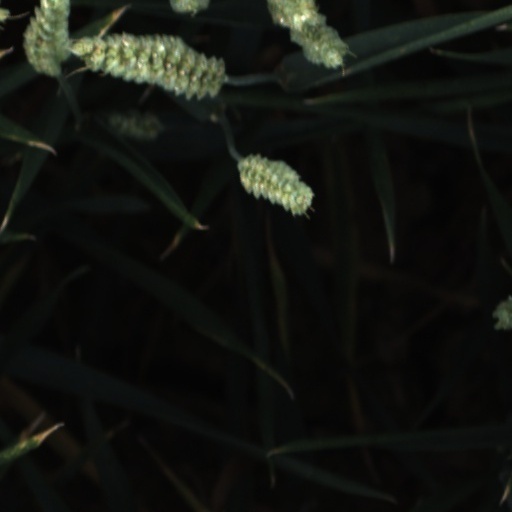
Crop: wheat